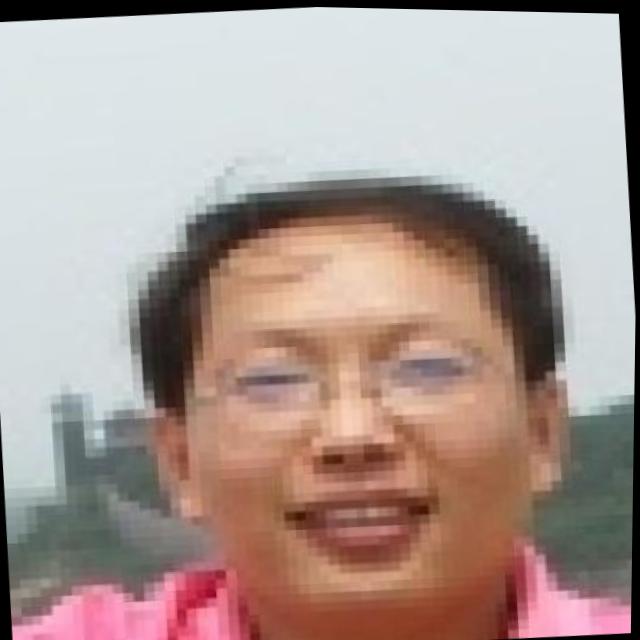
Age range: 21-44